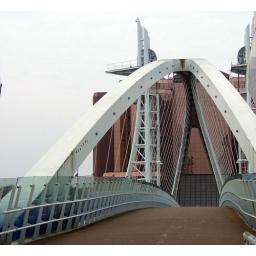
I like the way the shapes work in this shot. It's the bridge at The Lowry flowing towards the Quay West building